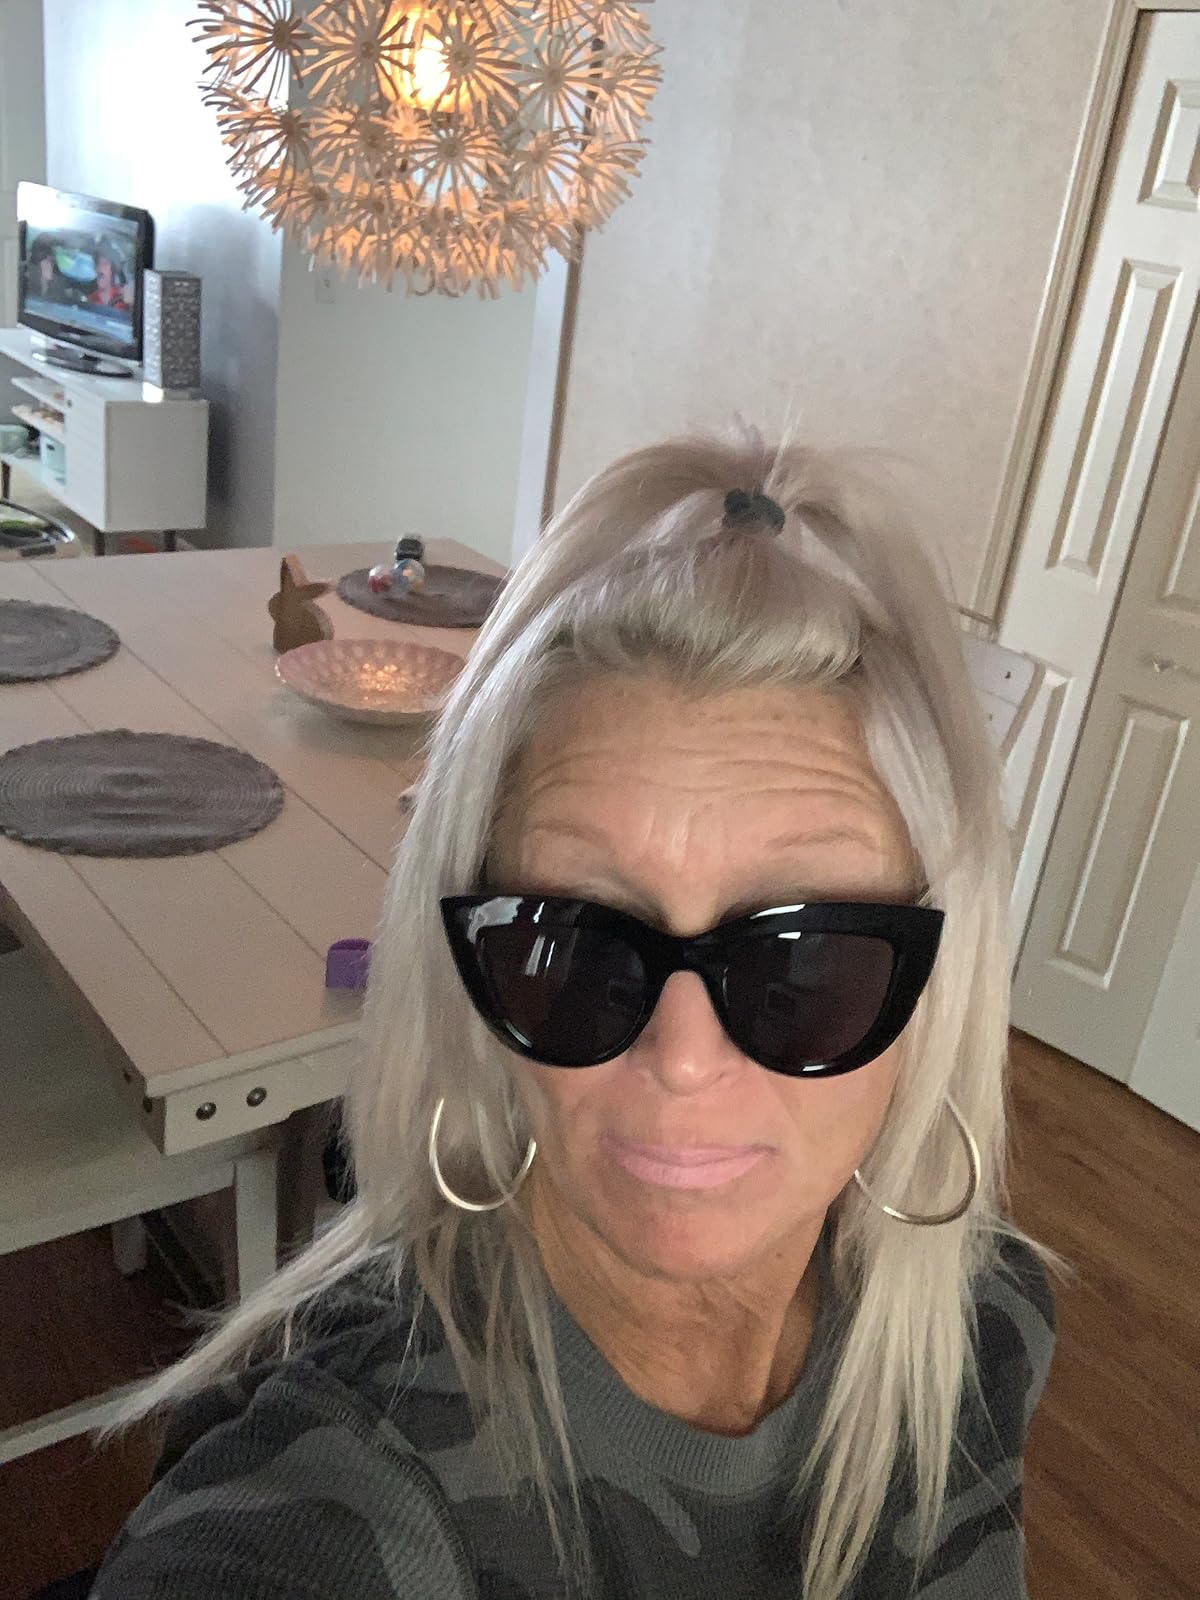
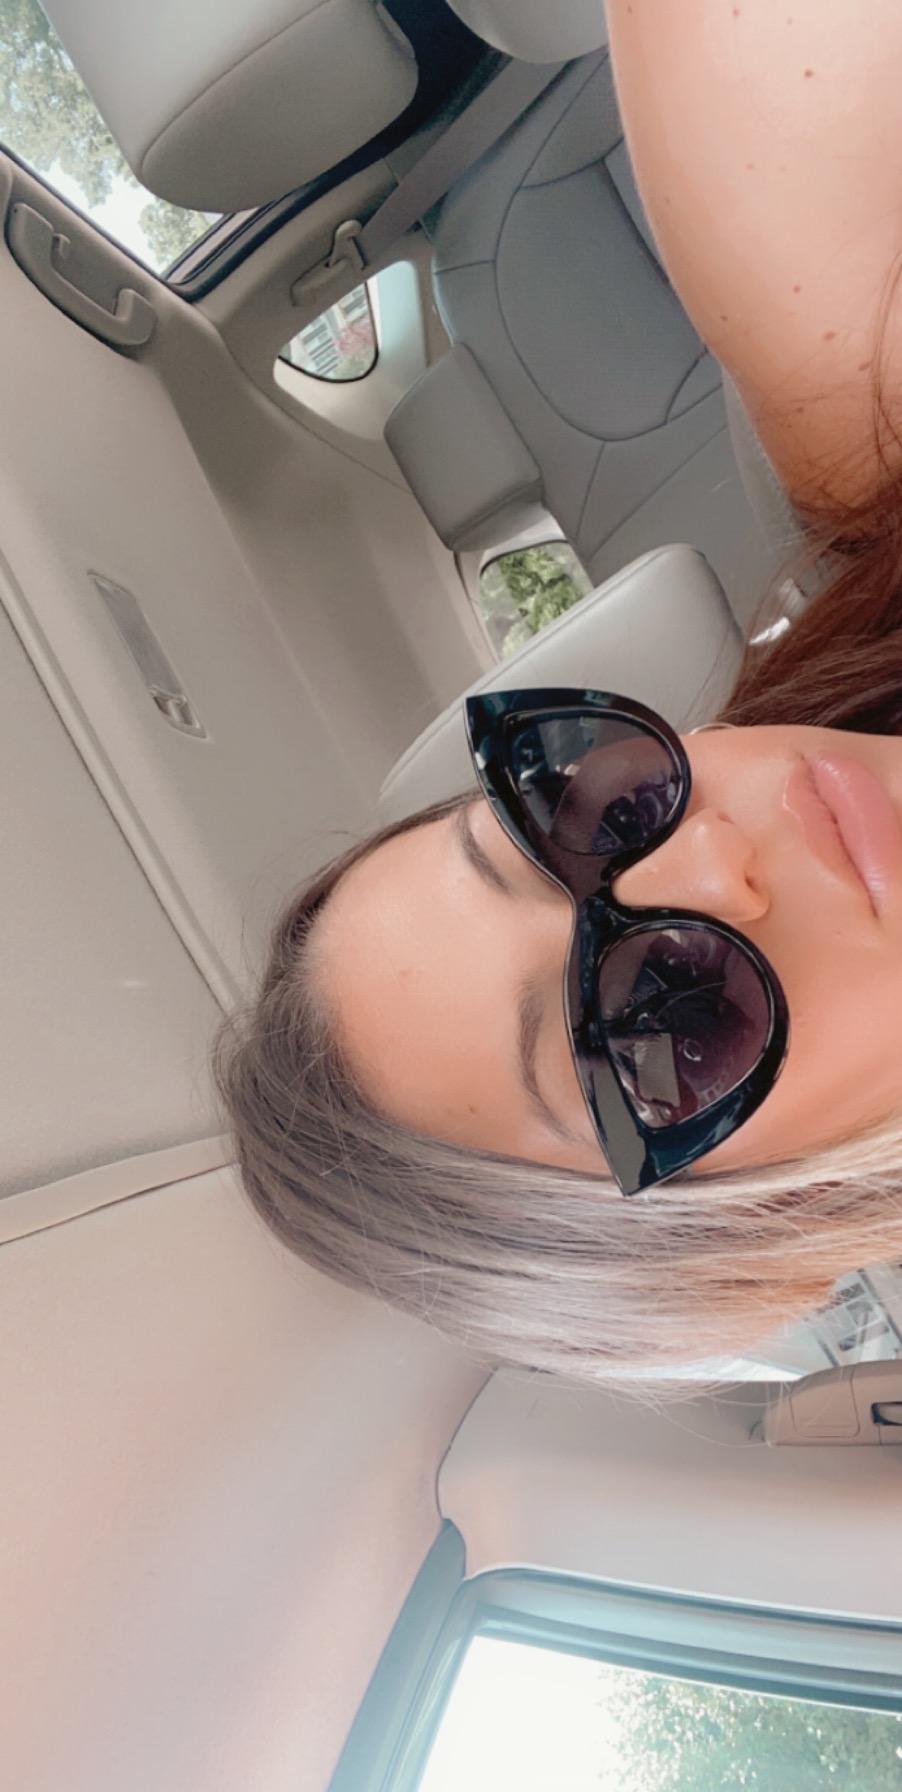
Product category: accessories_sunglasses
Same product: yes